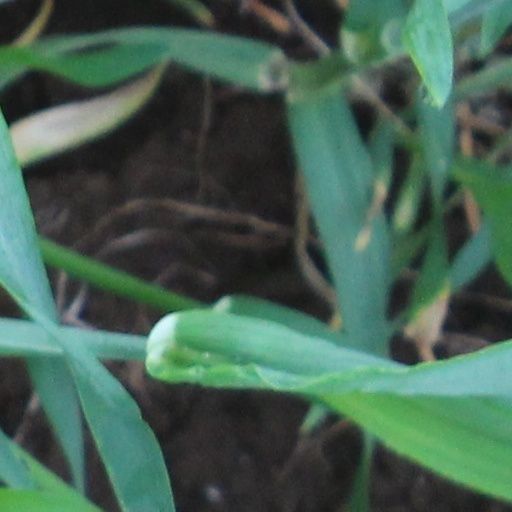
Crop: wheat